Vikebladet Vestposten

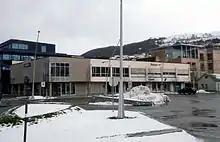
Offices of Vikebladet in Ulsteinvik

Vikebladet Vestposten is the major local newspaper for Ulstein Municipality and Hareid Municipality in the Sunnmøre region of Norway.